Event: Nepal Earthquake
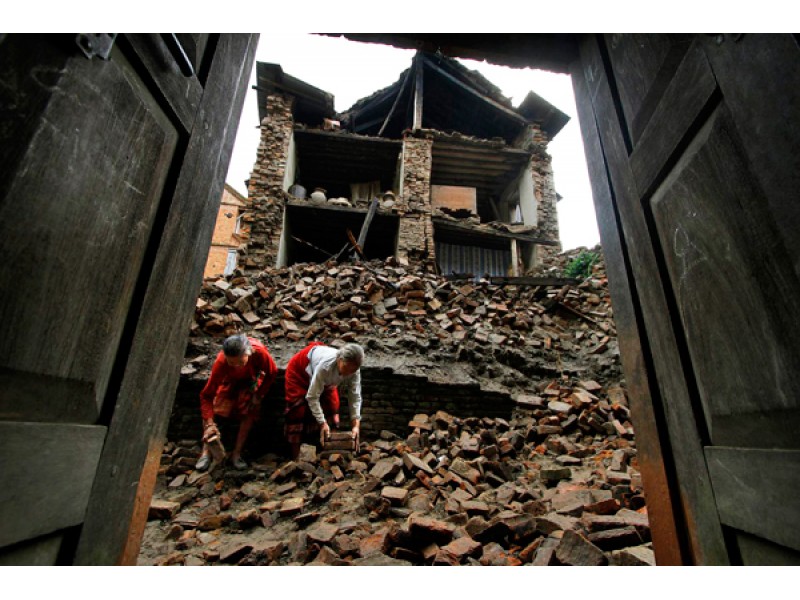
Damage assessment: damage